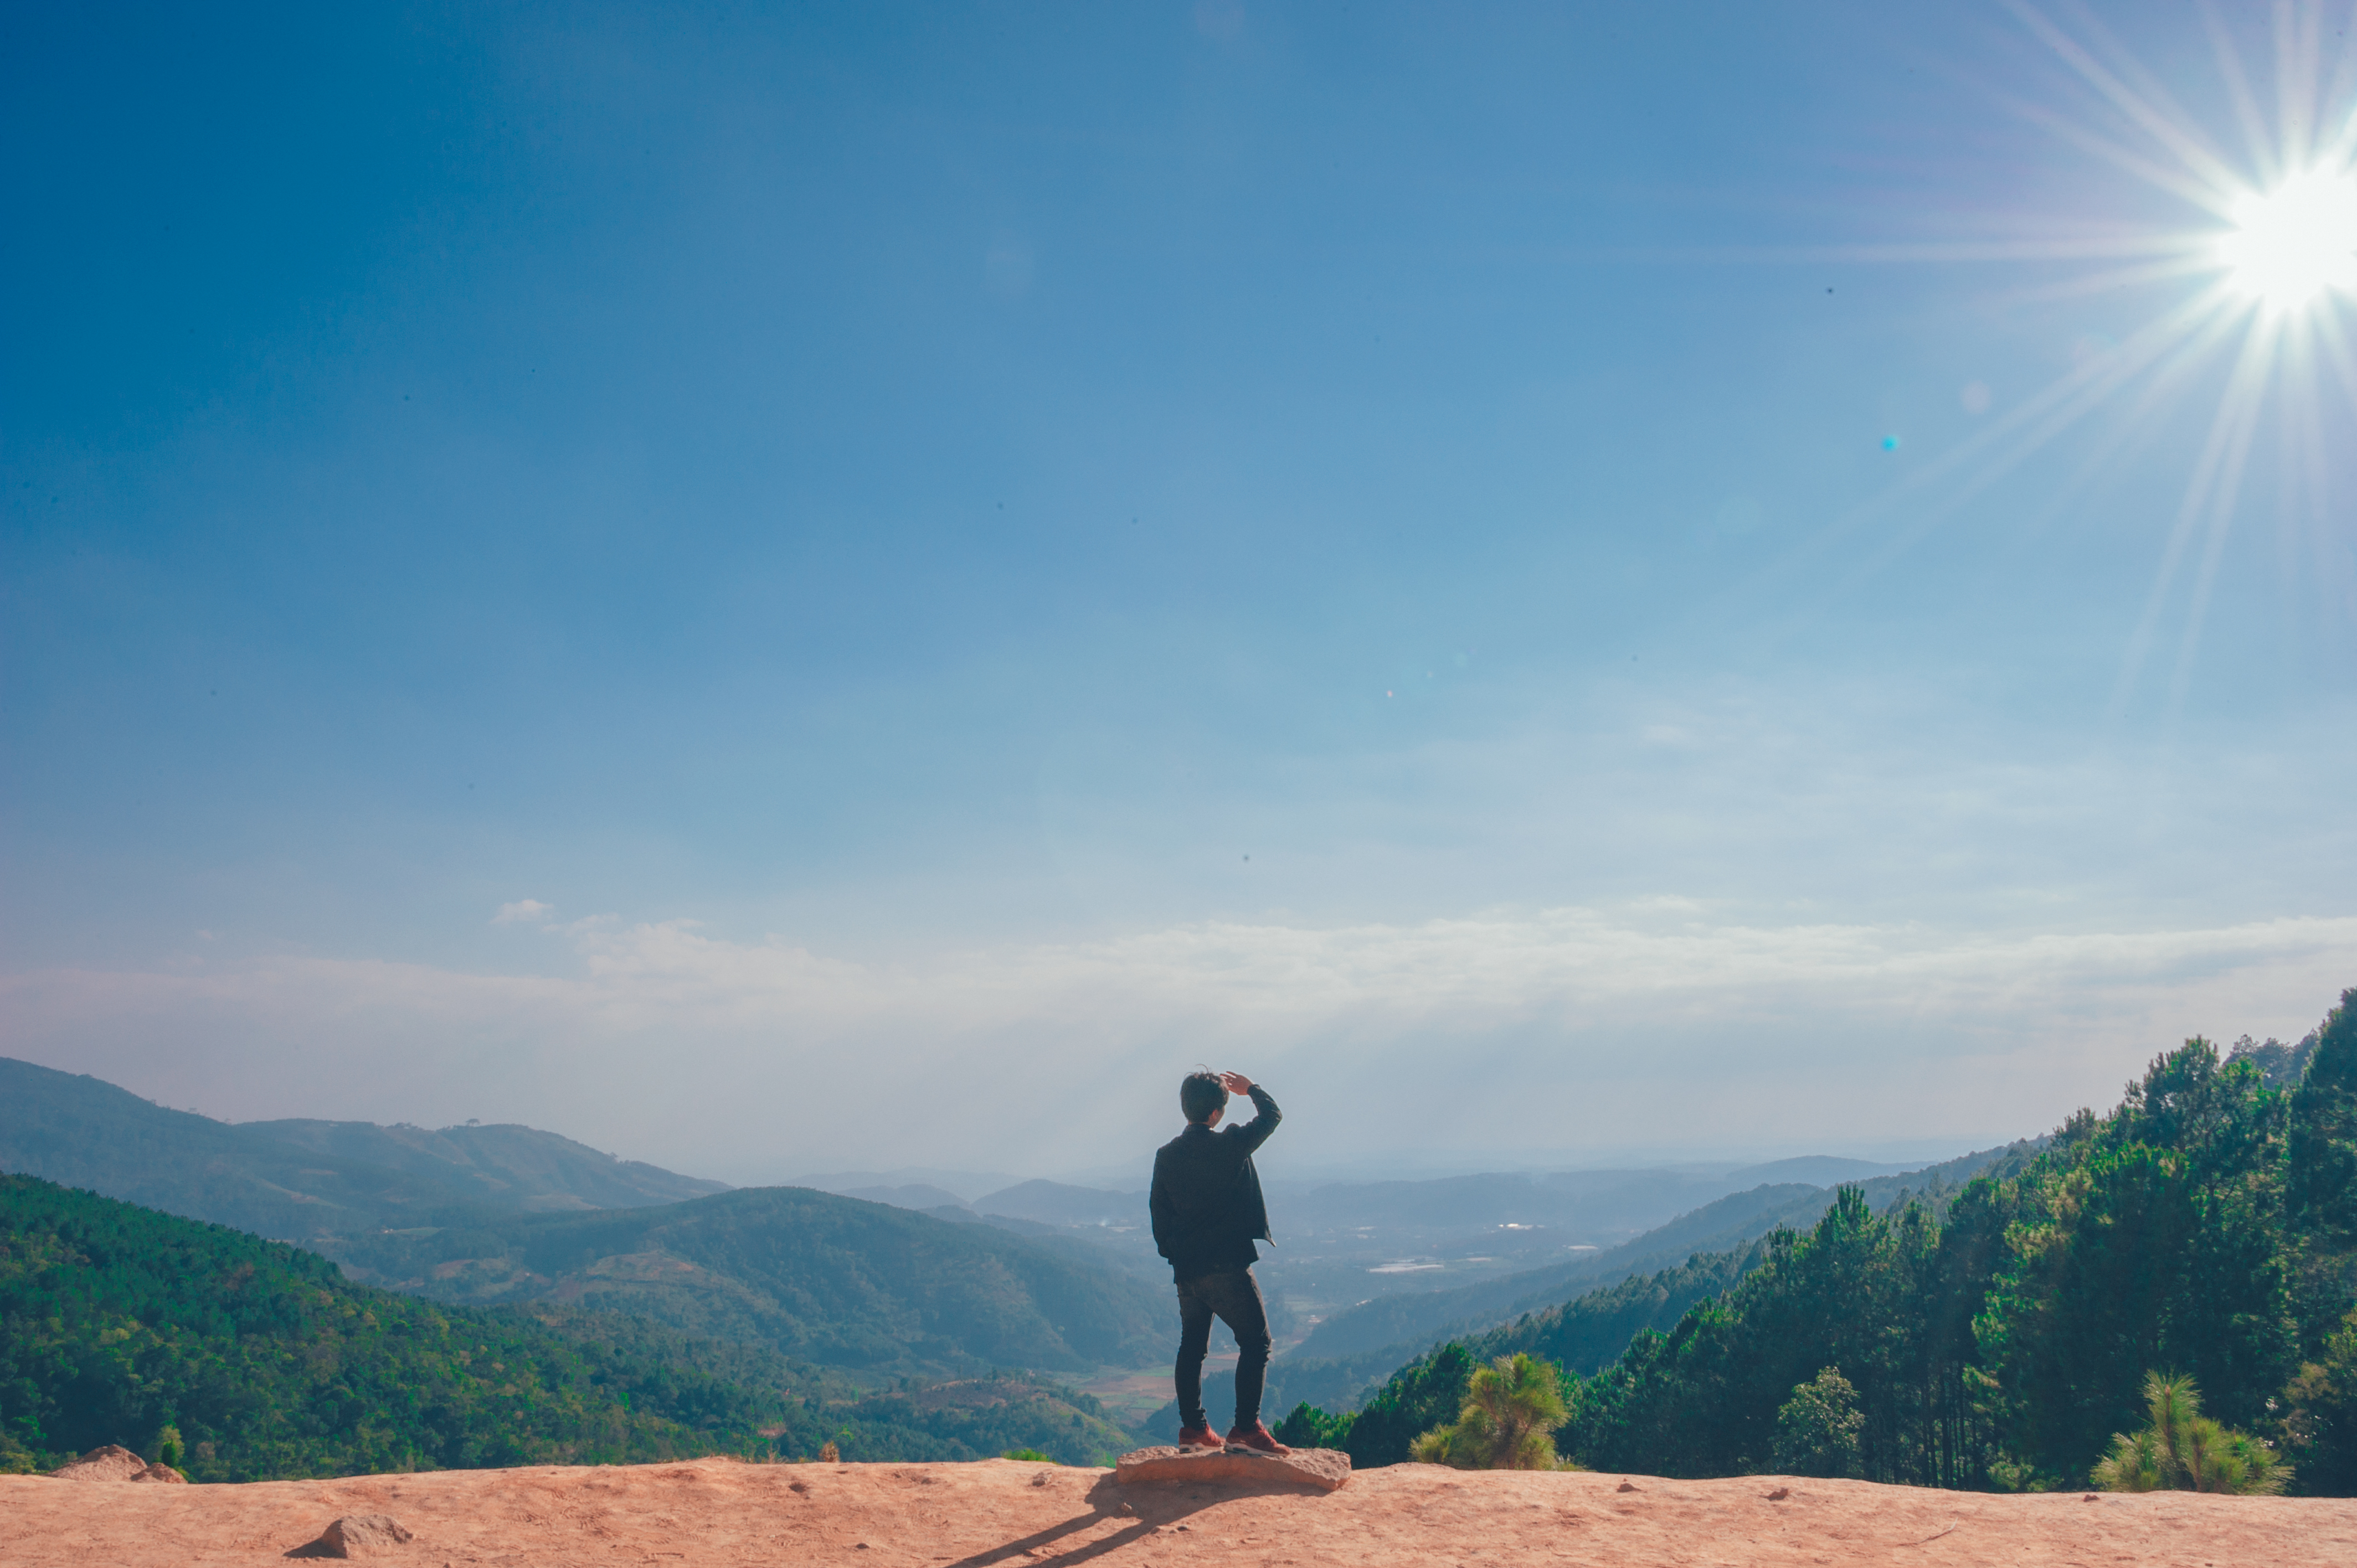
portrait, beautiful, landscape, pastel, natural, sky, mountainous landforms, cloud, ridge, mountain, wilderness, horizon, hill, highland, mountain range, atmosphere of earth, field, grassland, daytime, atmosphere, tree, morning, sunlight, hill station, terrain, rural area, meteorological phenomenon, plain, plateau, summit, grass, ecoregion, fell, alps, national park, valley, adventure, tourism, mount scenery